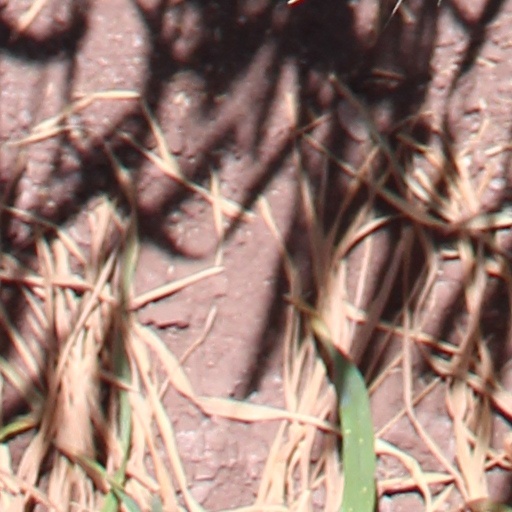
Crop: wheat